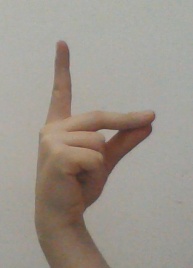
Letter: ta